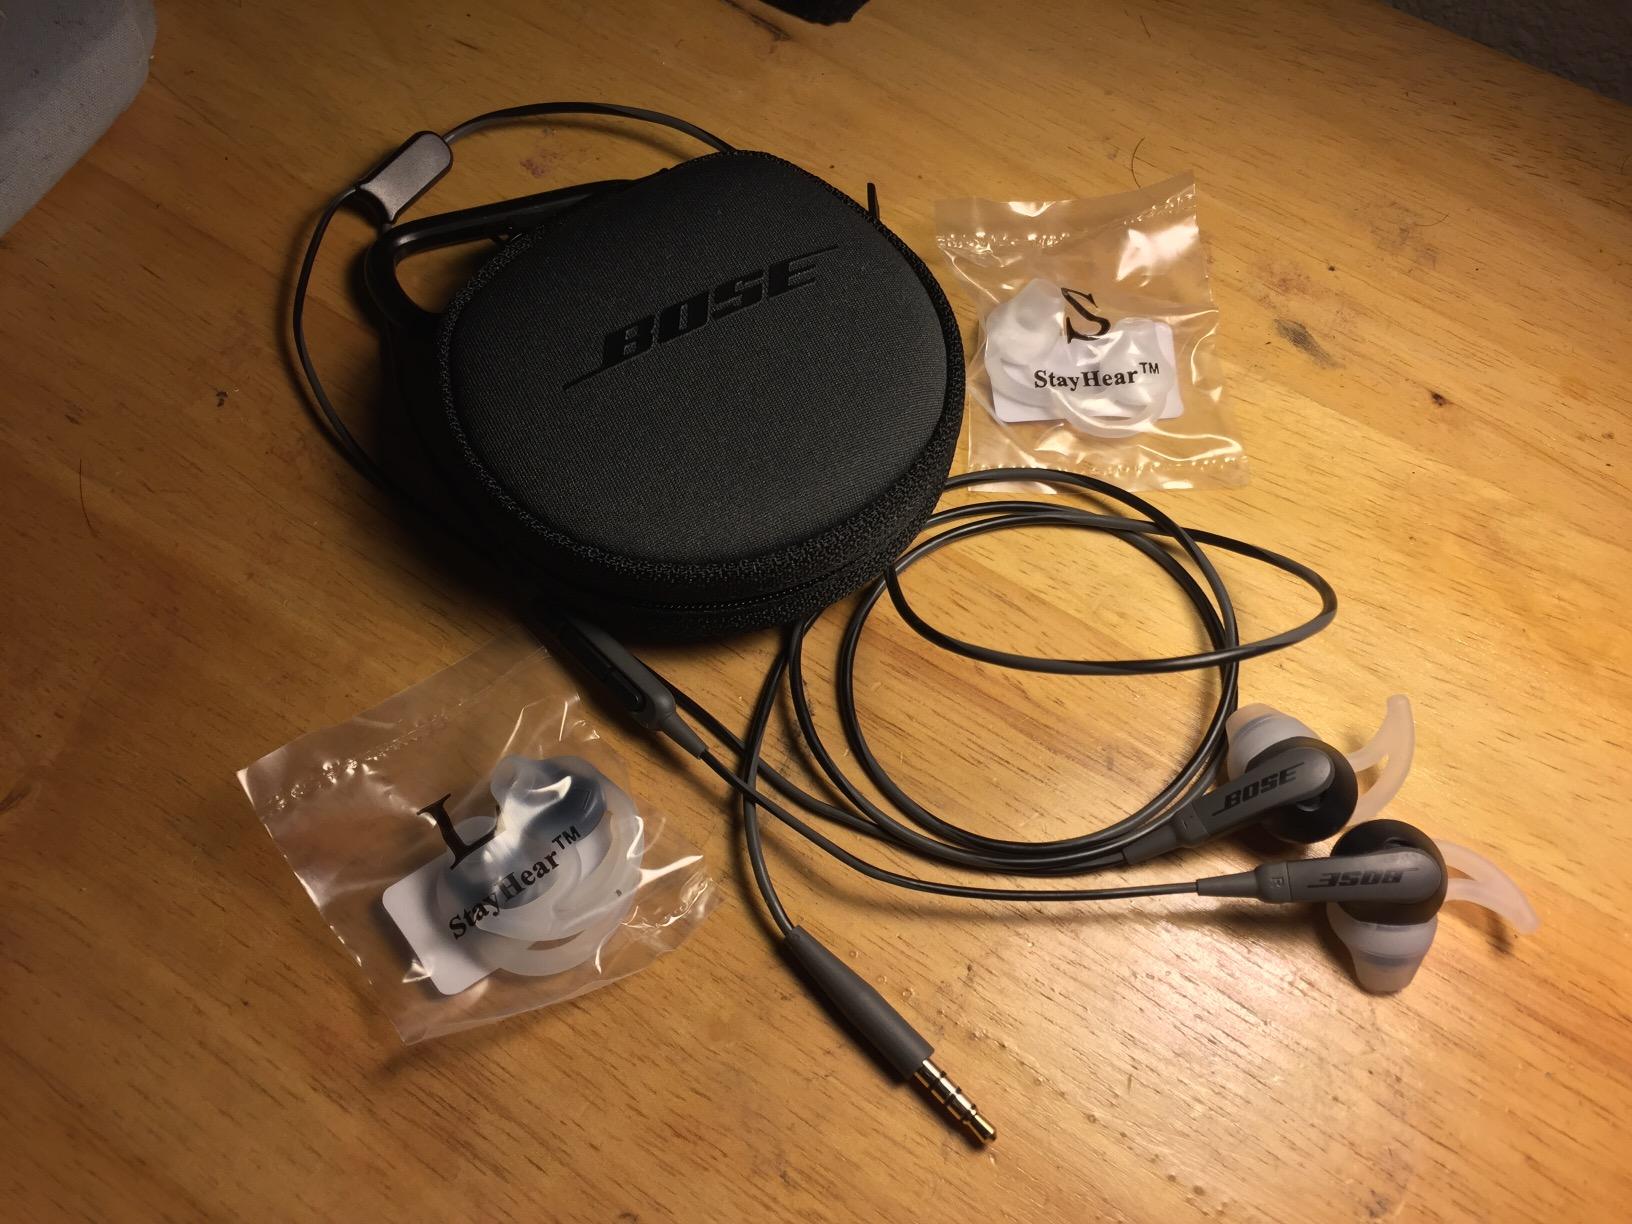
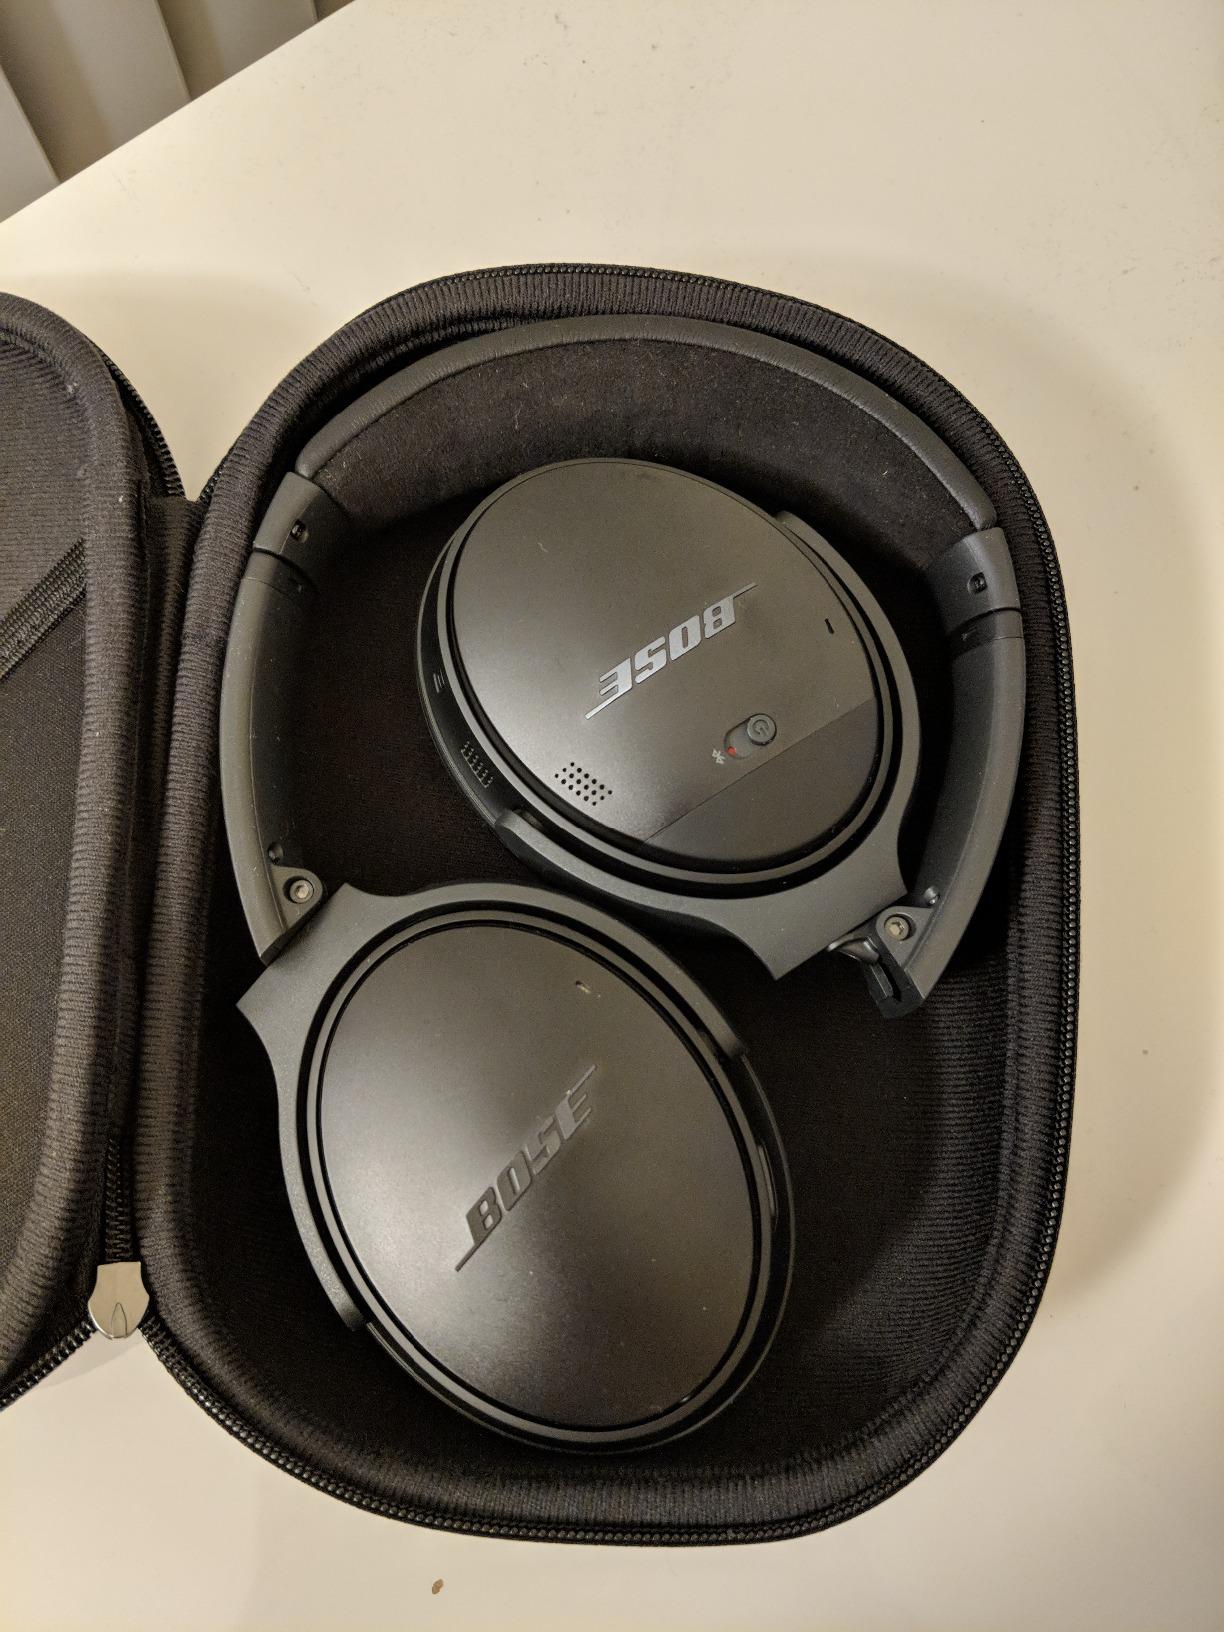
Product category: headphones
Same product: no